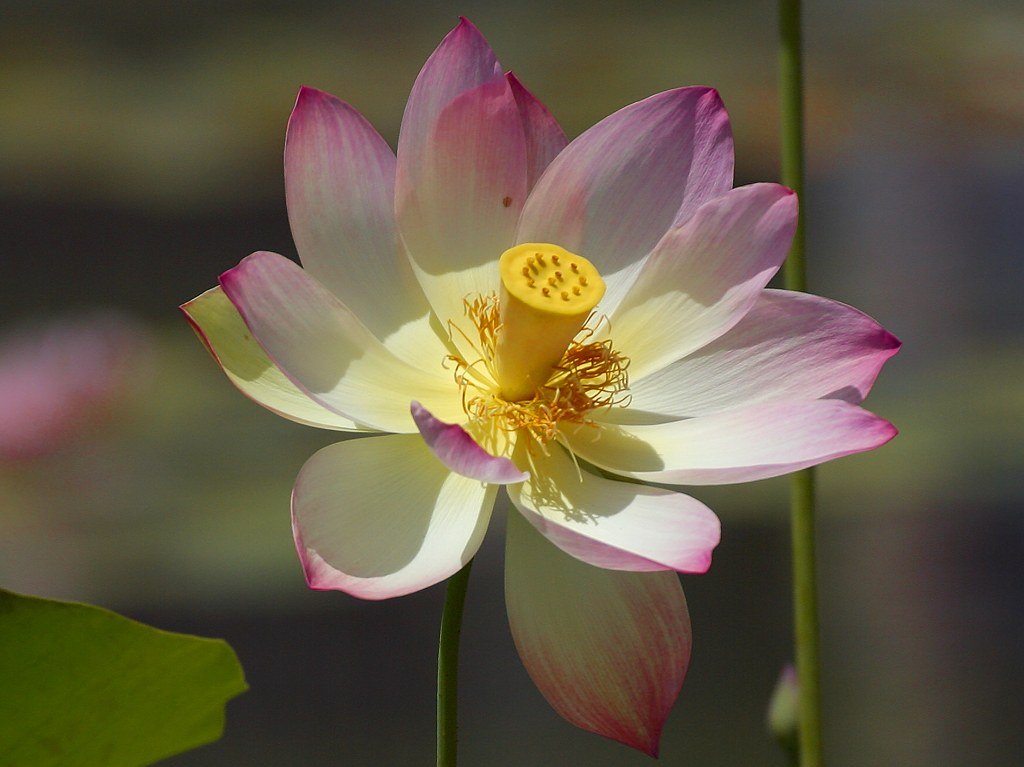
nature, blossom, plant, white, flower, petal, bloom, color, botany, nelumbo nucifera, indian lotus, sacred lotus, aquatic plant, nelumbonaceae, flora, flowers, close up, seeds, lotus, beautiful, nelumbo, macro photography, nelumbium speciosum, lotus blossom, seeds was, flowering plant, lotus flowers, plant stem, land plant, lotus family, proteales, lotus plants, nymphaea nelumbo